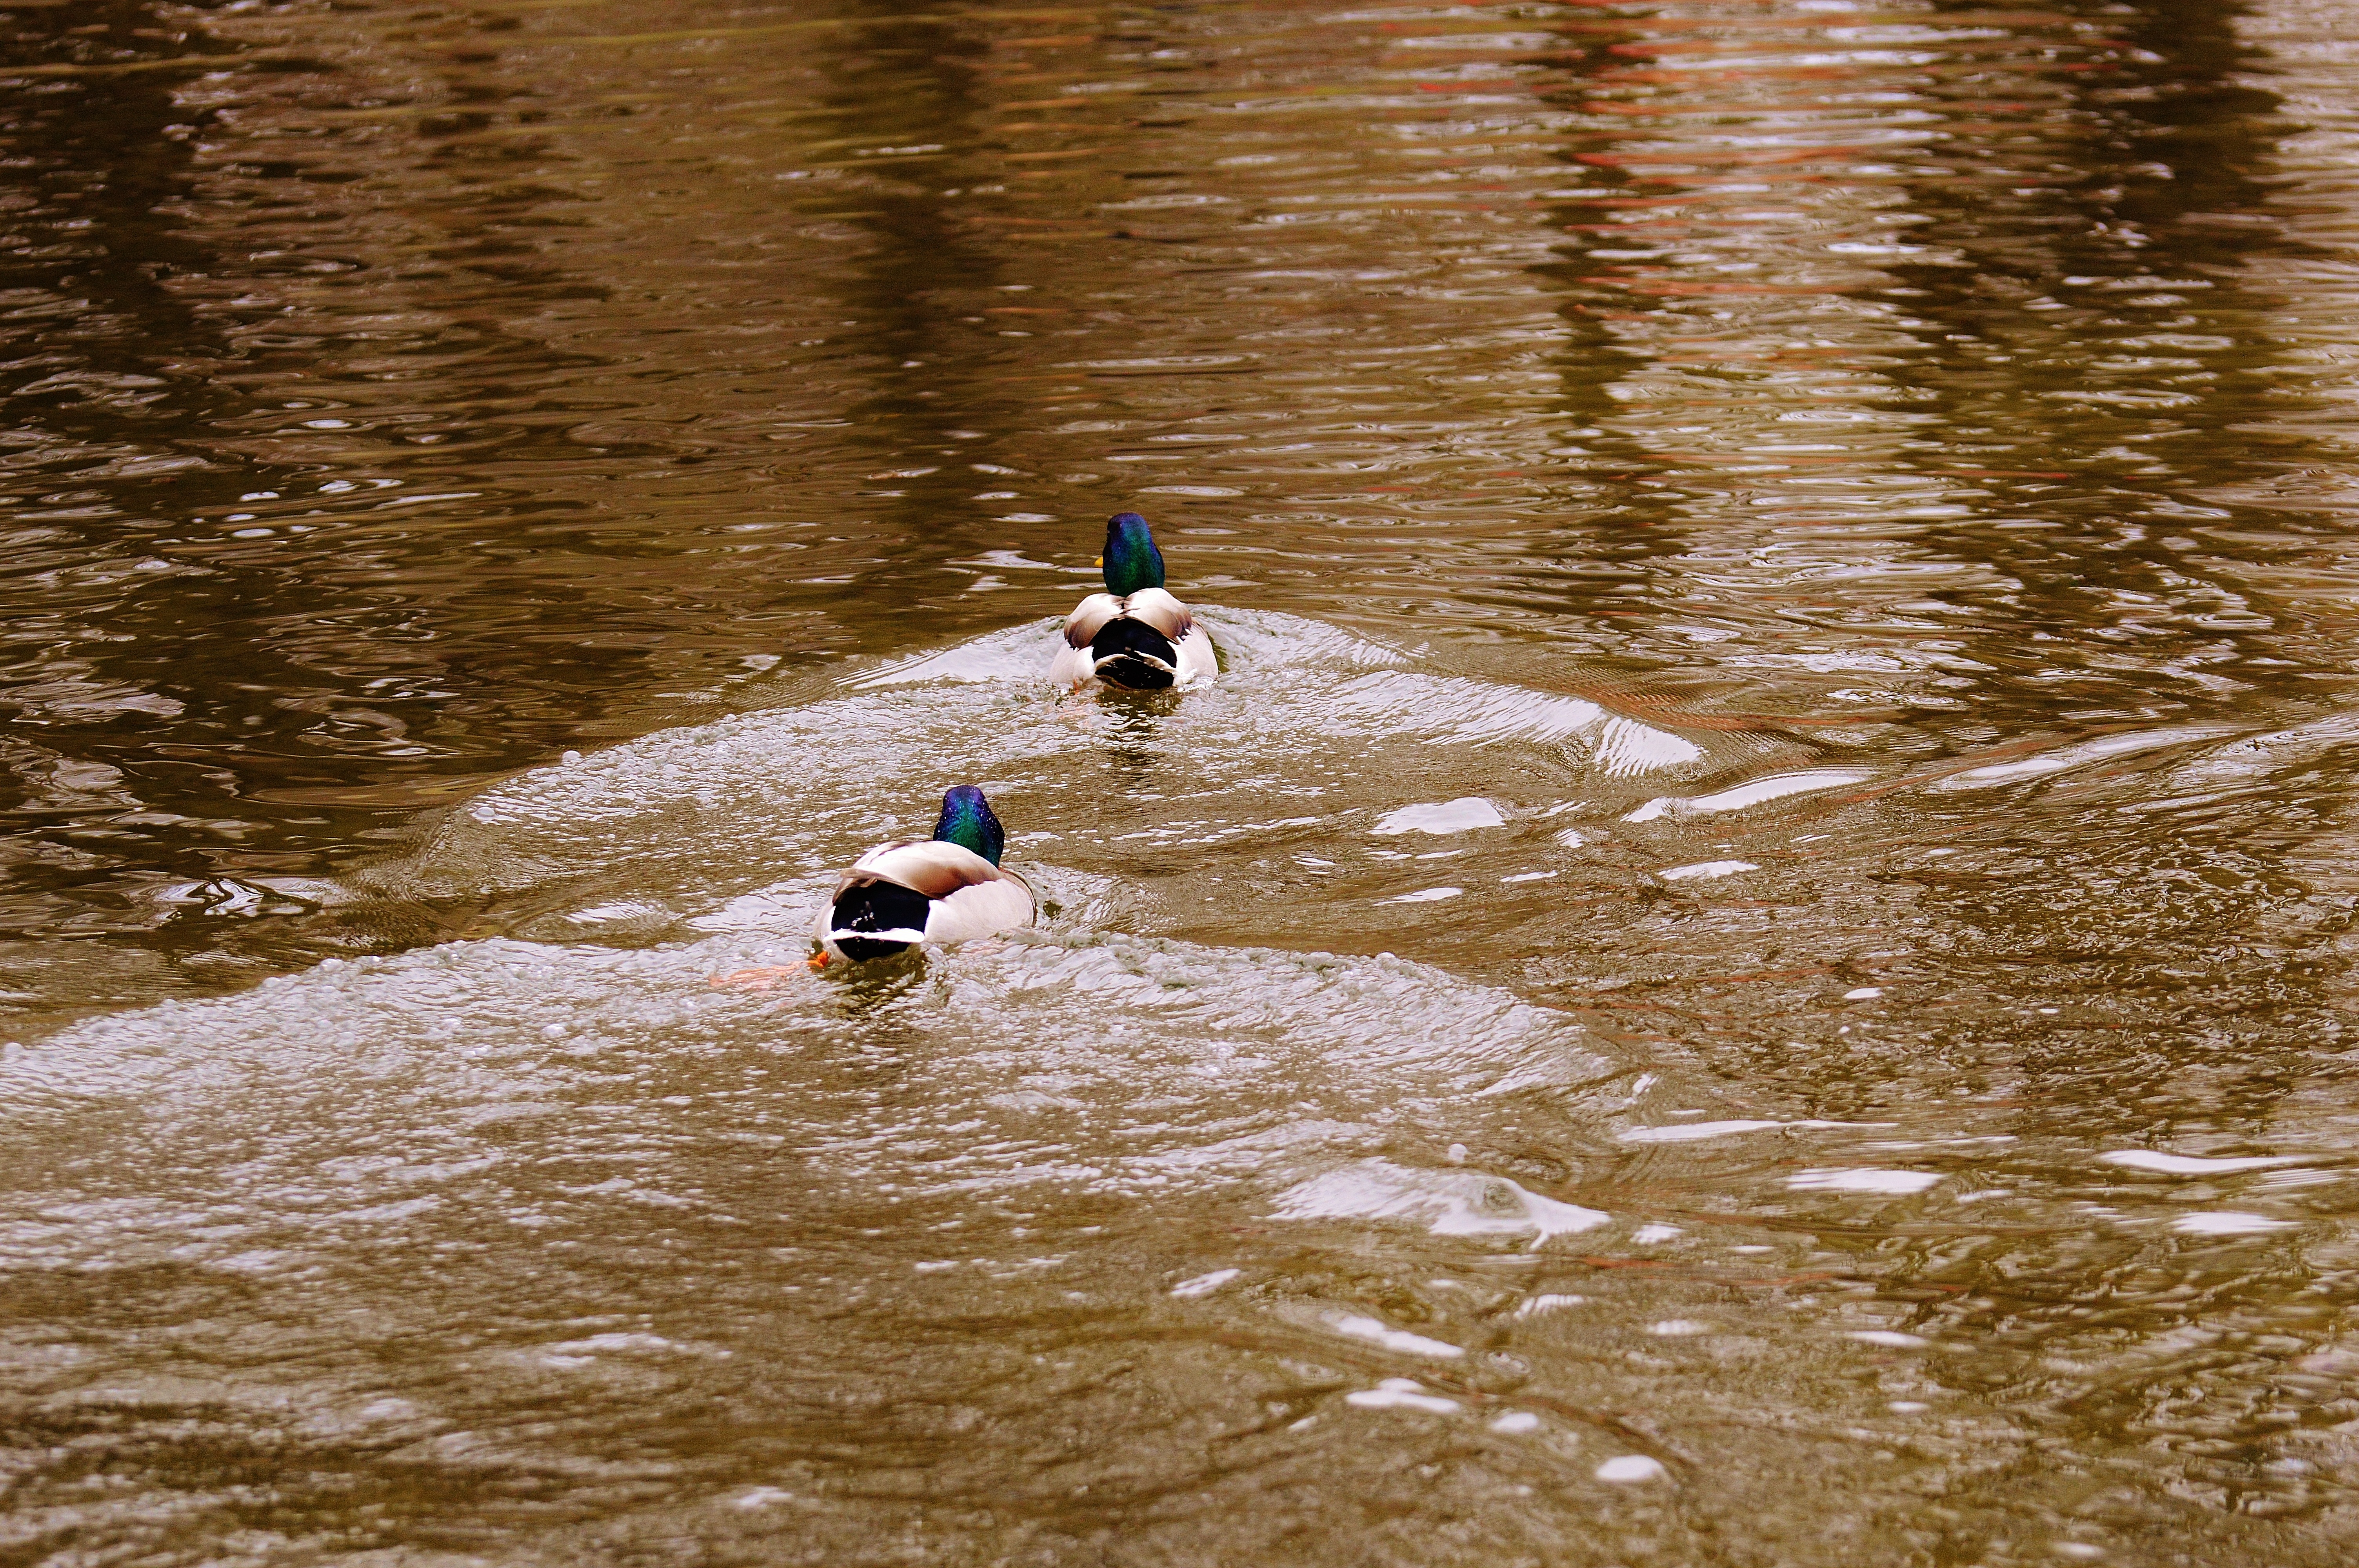
water, bird, animal, wildlife, reflection, feather, plumage, poultry, birds, duck, beautiful, ducks, bill, waterfowl, water bird, animal world, wildlife photography, mallard, ducks geese and swans